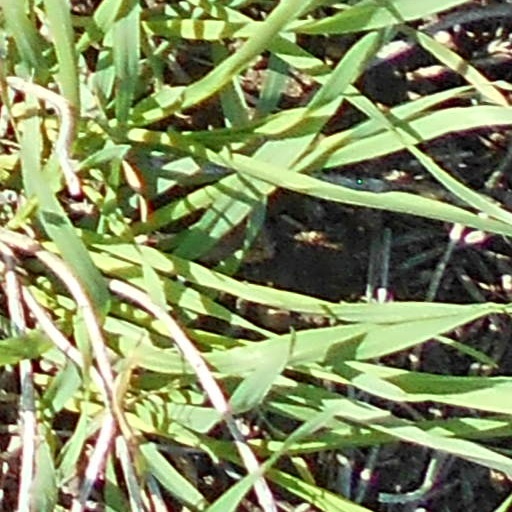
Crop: wheat